Harold I. Johnston

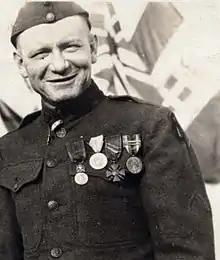
Medal of Honor recipient

Harold Irving Johnston (March 9, 1892 – August 28, 1949) was a soldier in the United States Army who received the Medal of Honor for his actions during World War I.